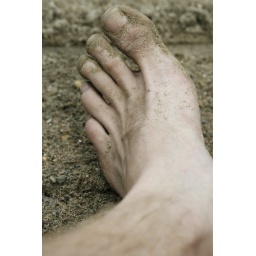
I love the beach but I hate when sand gets all up in my toes.